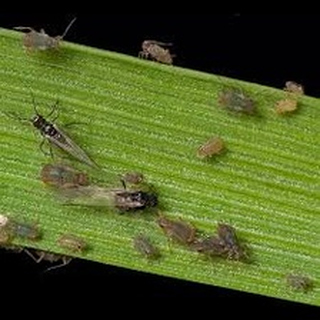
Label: wheat_aphid